Cleitus the Black

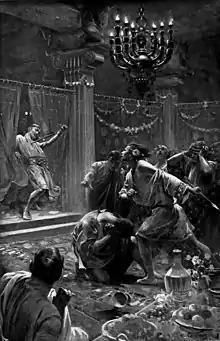
Alexander kills Cleitus, André Castaigne, c. 1898–1899

Cleitus the Black (c. 375 BC – 328 BC) was an officer of the Macedonian army led by Alexander the Great. He saved Alexander's life at the Battle of the Granicus in 334 BC and was killed by him in a drunken quarrel six years later. Cleitus was the son of Dropidas (who was the son of Critias) and brother of Alexander's nurse, Lanike. He would be given the epithet 'the Black' to distinguish him from Cleitus the White.